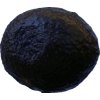
Label: black_avocado